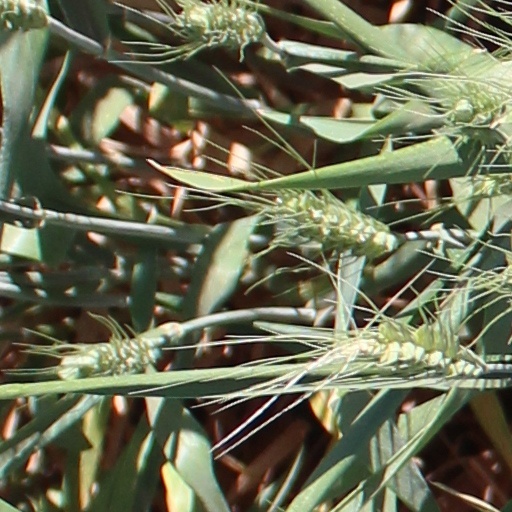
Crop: wheat